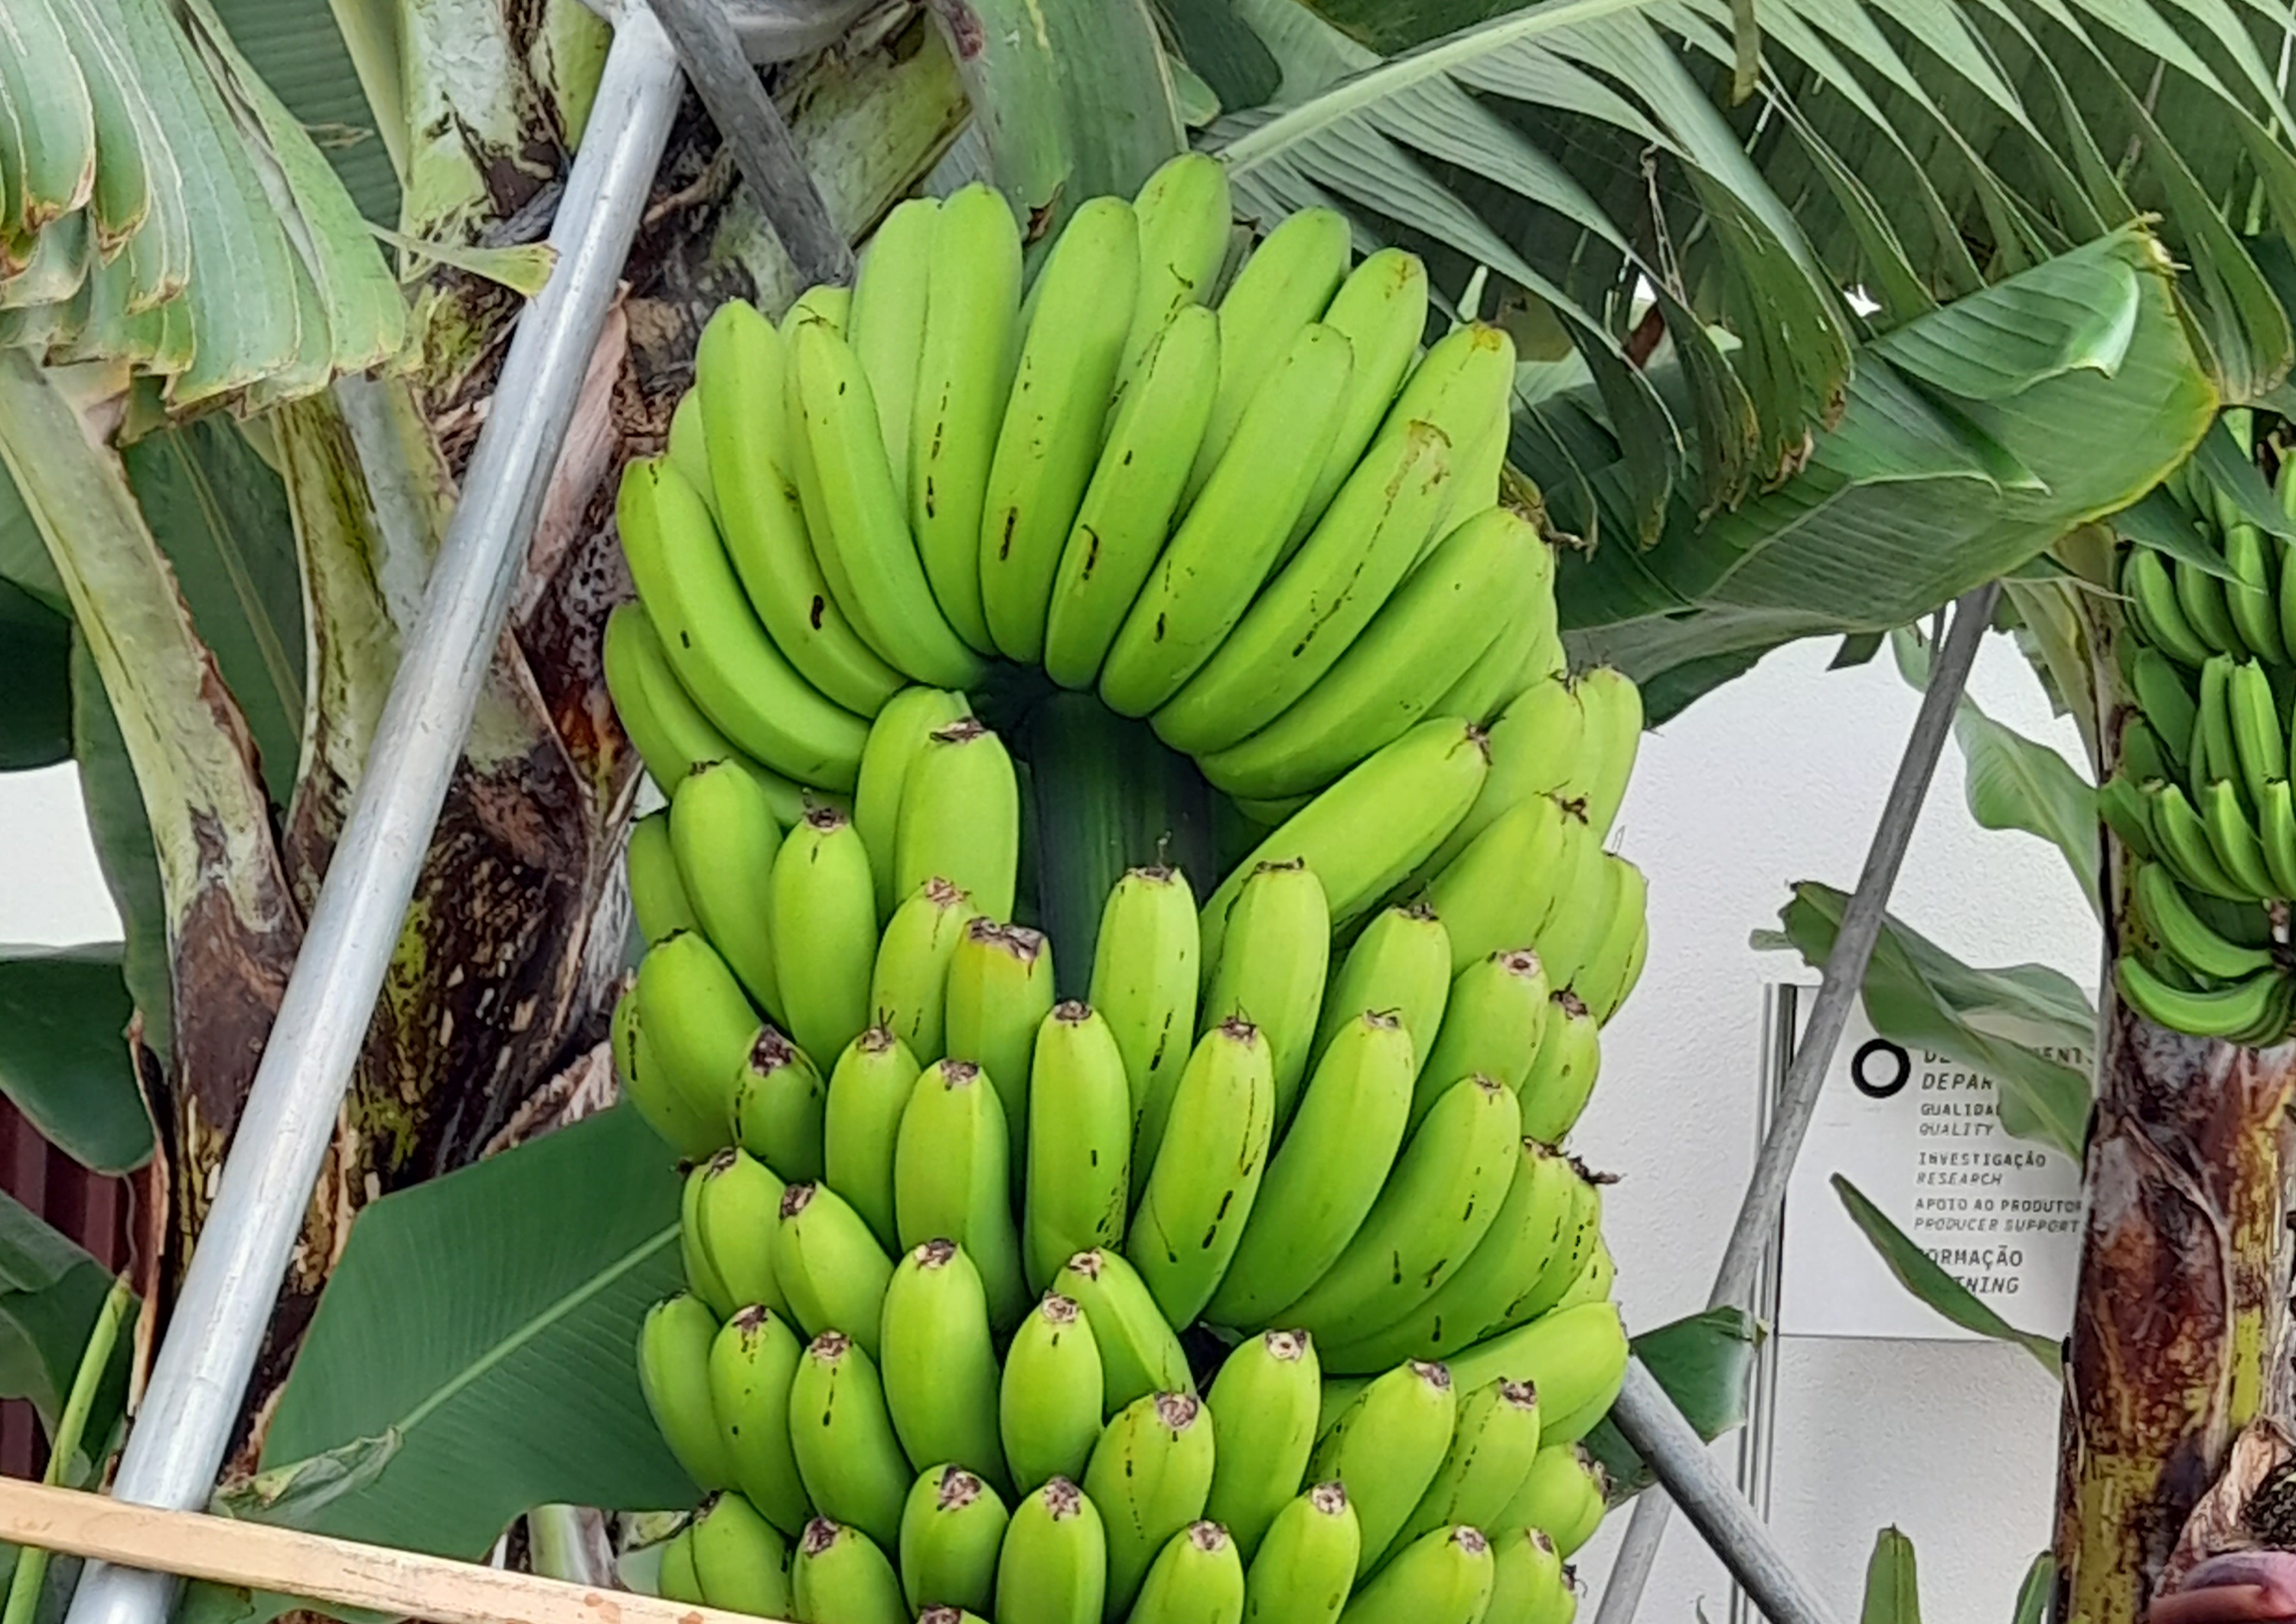
Label: Keep